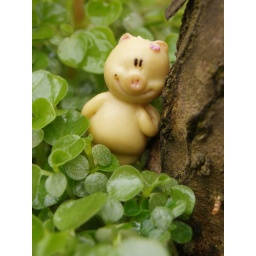
pig in the forest